Heaton Park

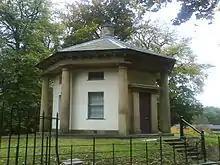
Smithy Lodge

This "pepperpot" building located at the east entrance to the park, now on Middleton Road, was designed by Lewis Wyatt for the 1st Earl of Wilton in 1806. It was built in an unusual octagonal shape as a cottage to be viewed from the house in a romantic, rural setting, as well as being a home for the lodge keeper. The name comes from a blacksmith's forge which was located nearby on Middleton Road. The lodge was fully restored with a grant from the Lottery Heritage fund in the late 1990s and is now rented out to the public as short stay accommodation.